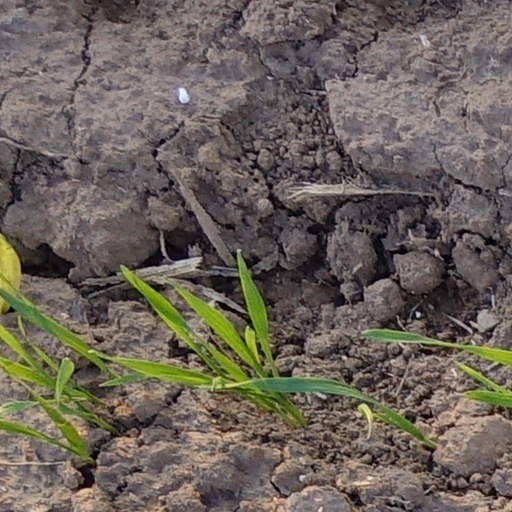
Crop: wheat